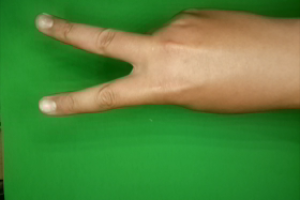
Label: scissors